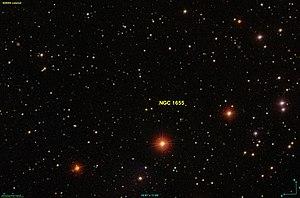
Image créée à l'aide du logiciel Aladin Sky Atlas du Centre de Données astronomiques de Strasbourg et des données de SDSS (Sloan Digital Sky Survey).
NGC 1655 est constitué de deux étoiles situées dans la constellation du Taureau.